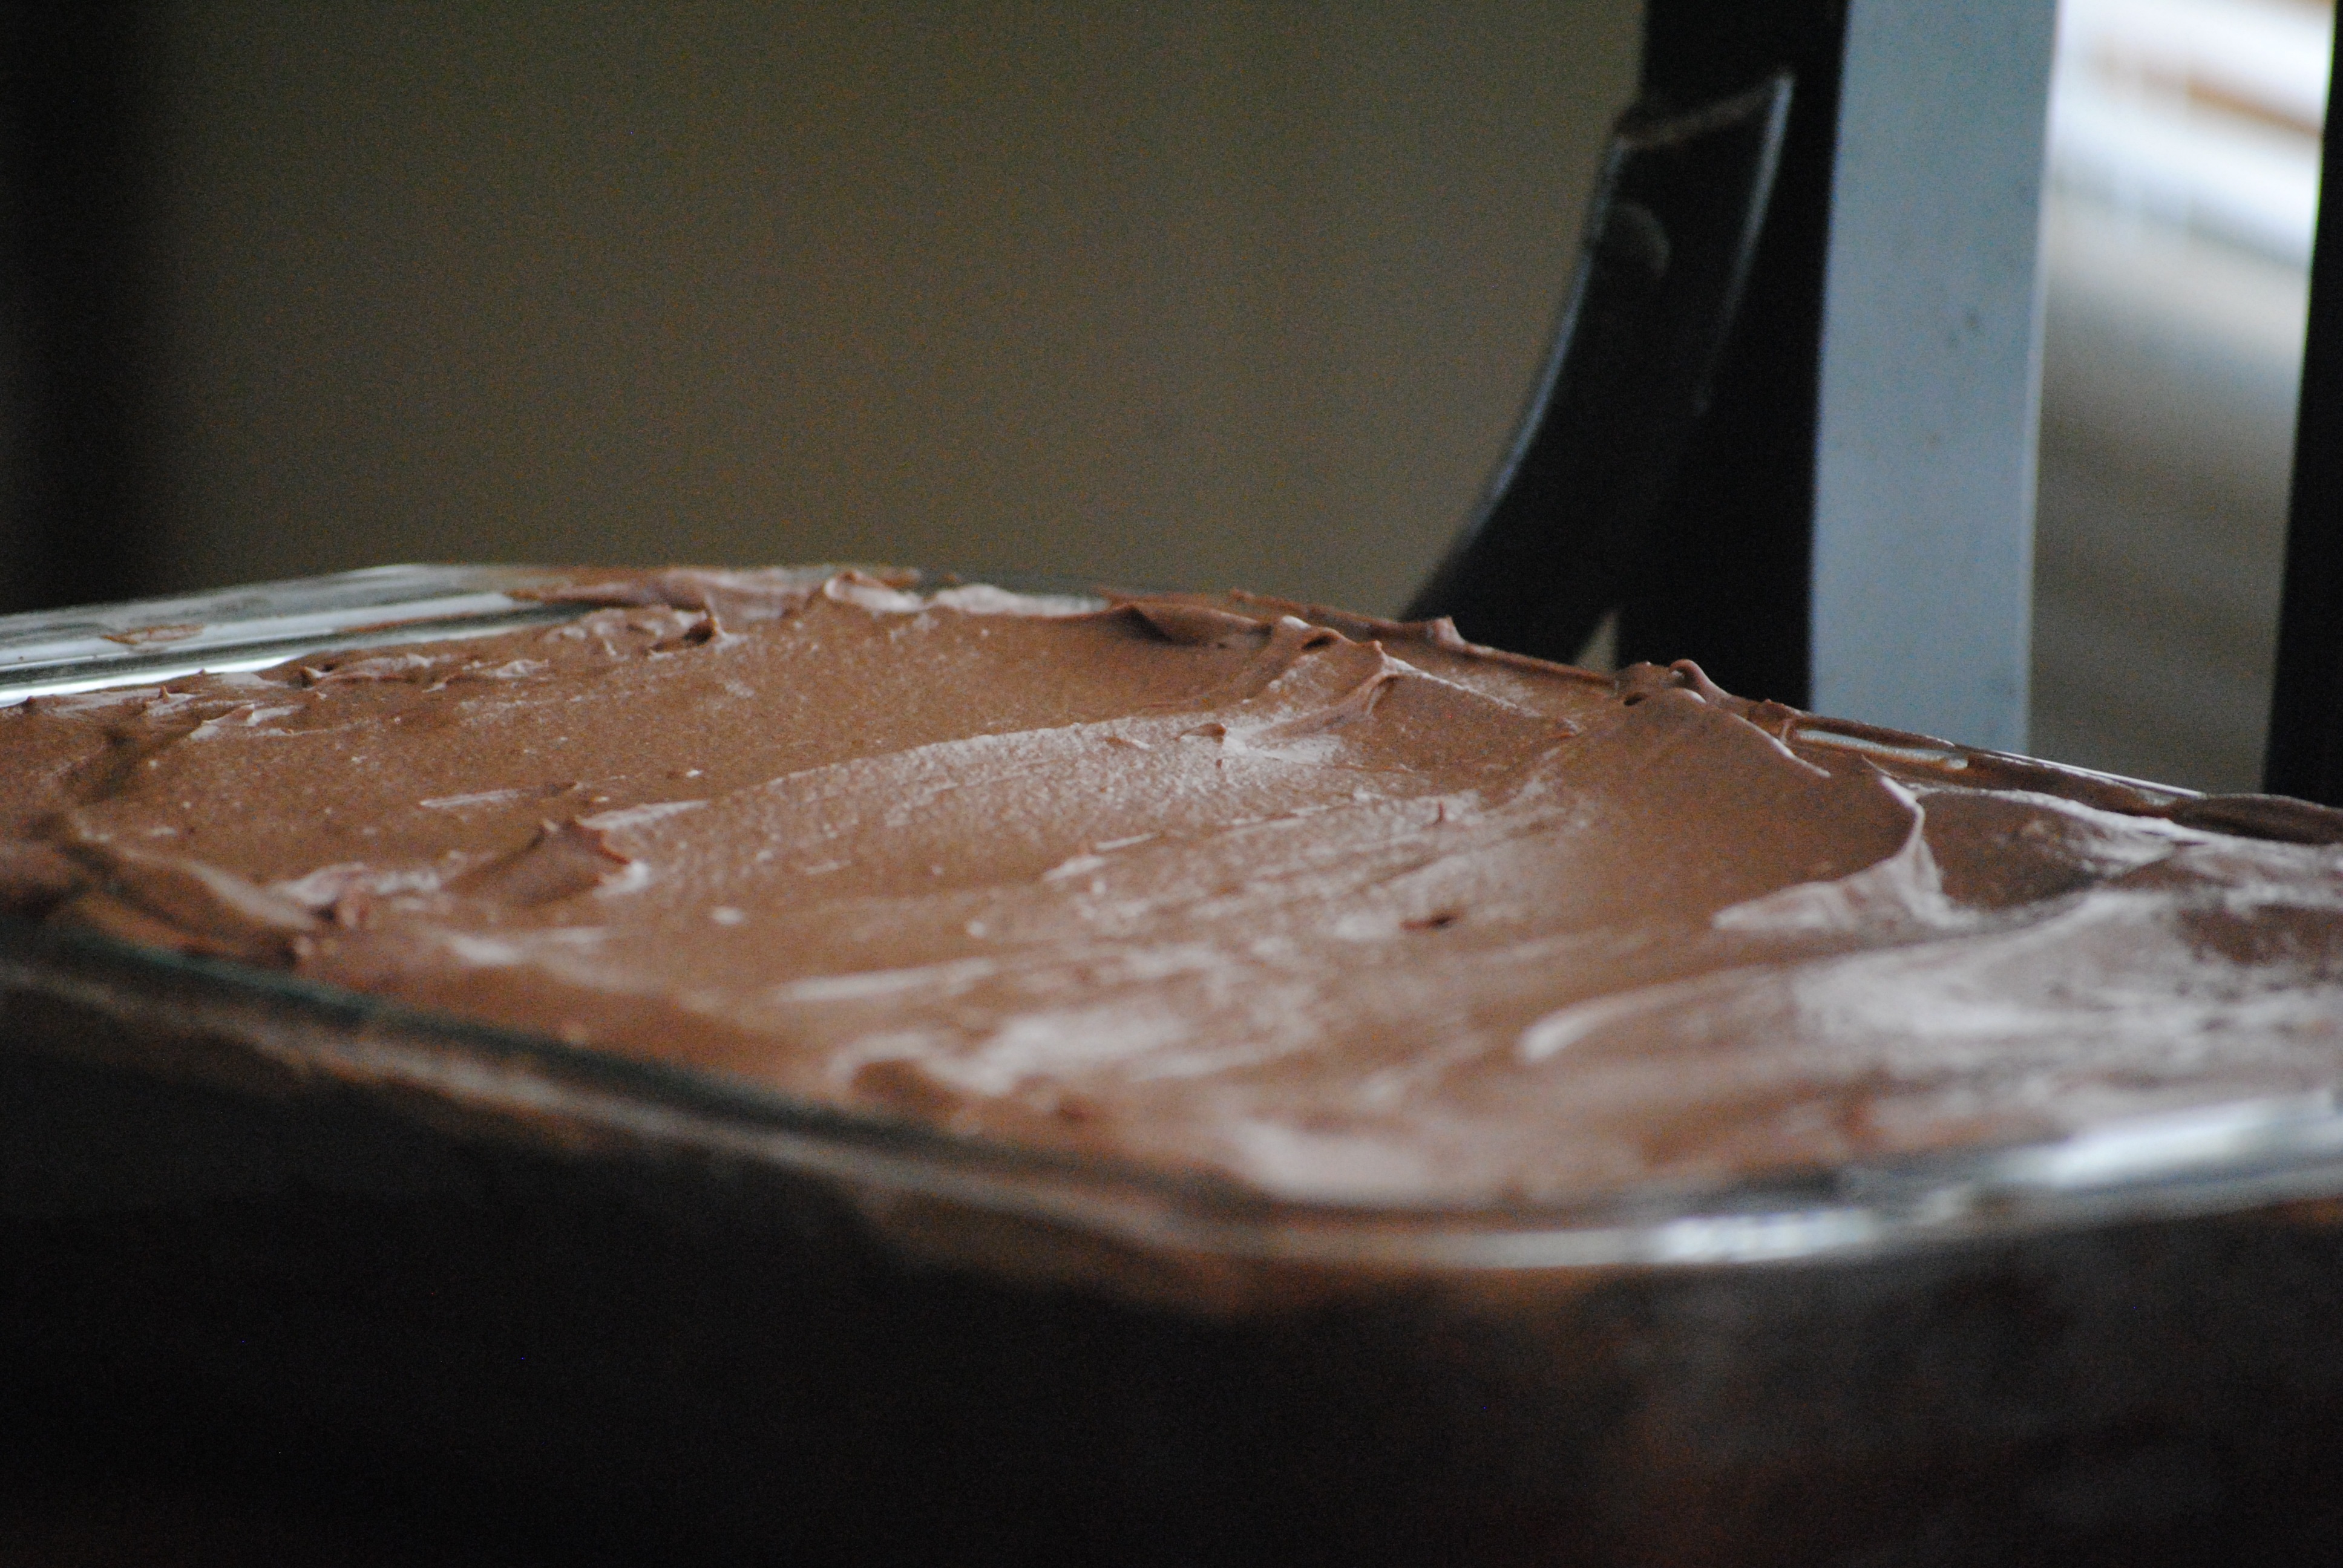
wood, sweet, morning, food, fresh, brown, junk, black, breakfast, chocolate, baking, snack, dessert, delicious, cake, pastry, bakery, donut, baked, close up, doughnut, chocolate cake, american, sugar, icing, hot, tasty, afternoon, serving, unhealthy, glazed, chocolate brownie